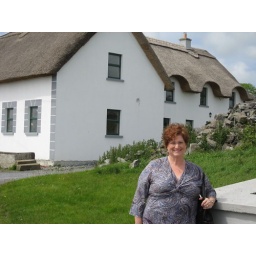
Thatched roof house near Moran's Oyster Cottage.